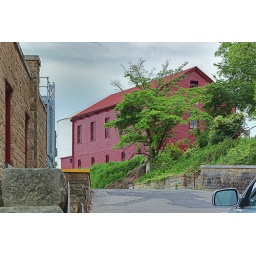
Saint Meinrad Archabbey, in Saint Meinrad, Indiana, USA - red building